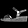
Label: Sandal